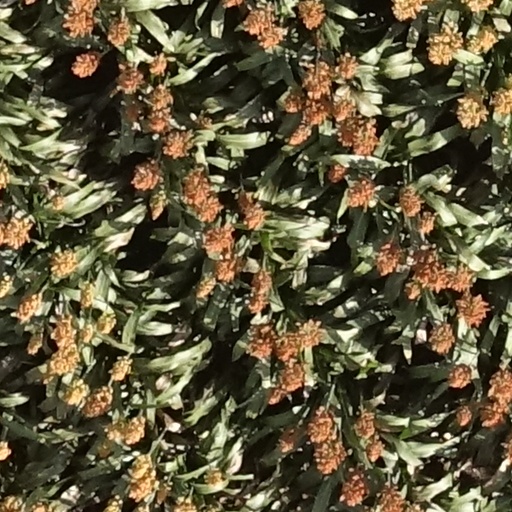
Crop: sorghum